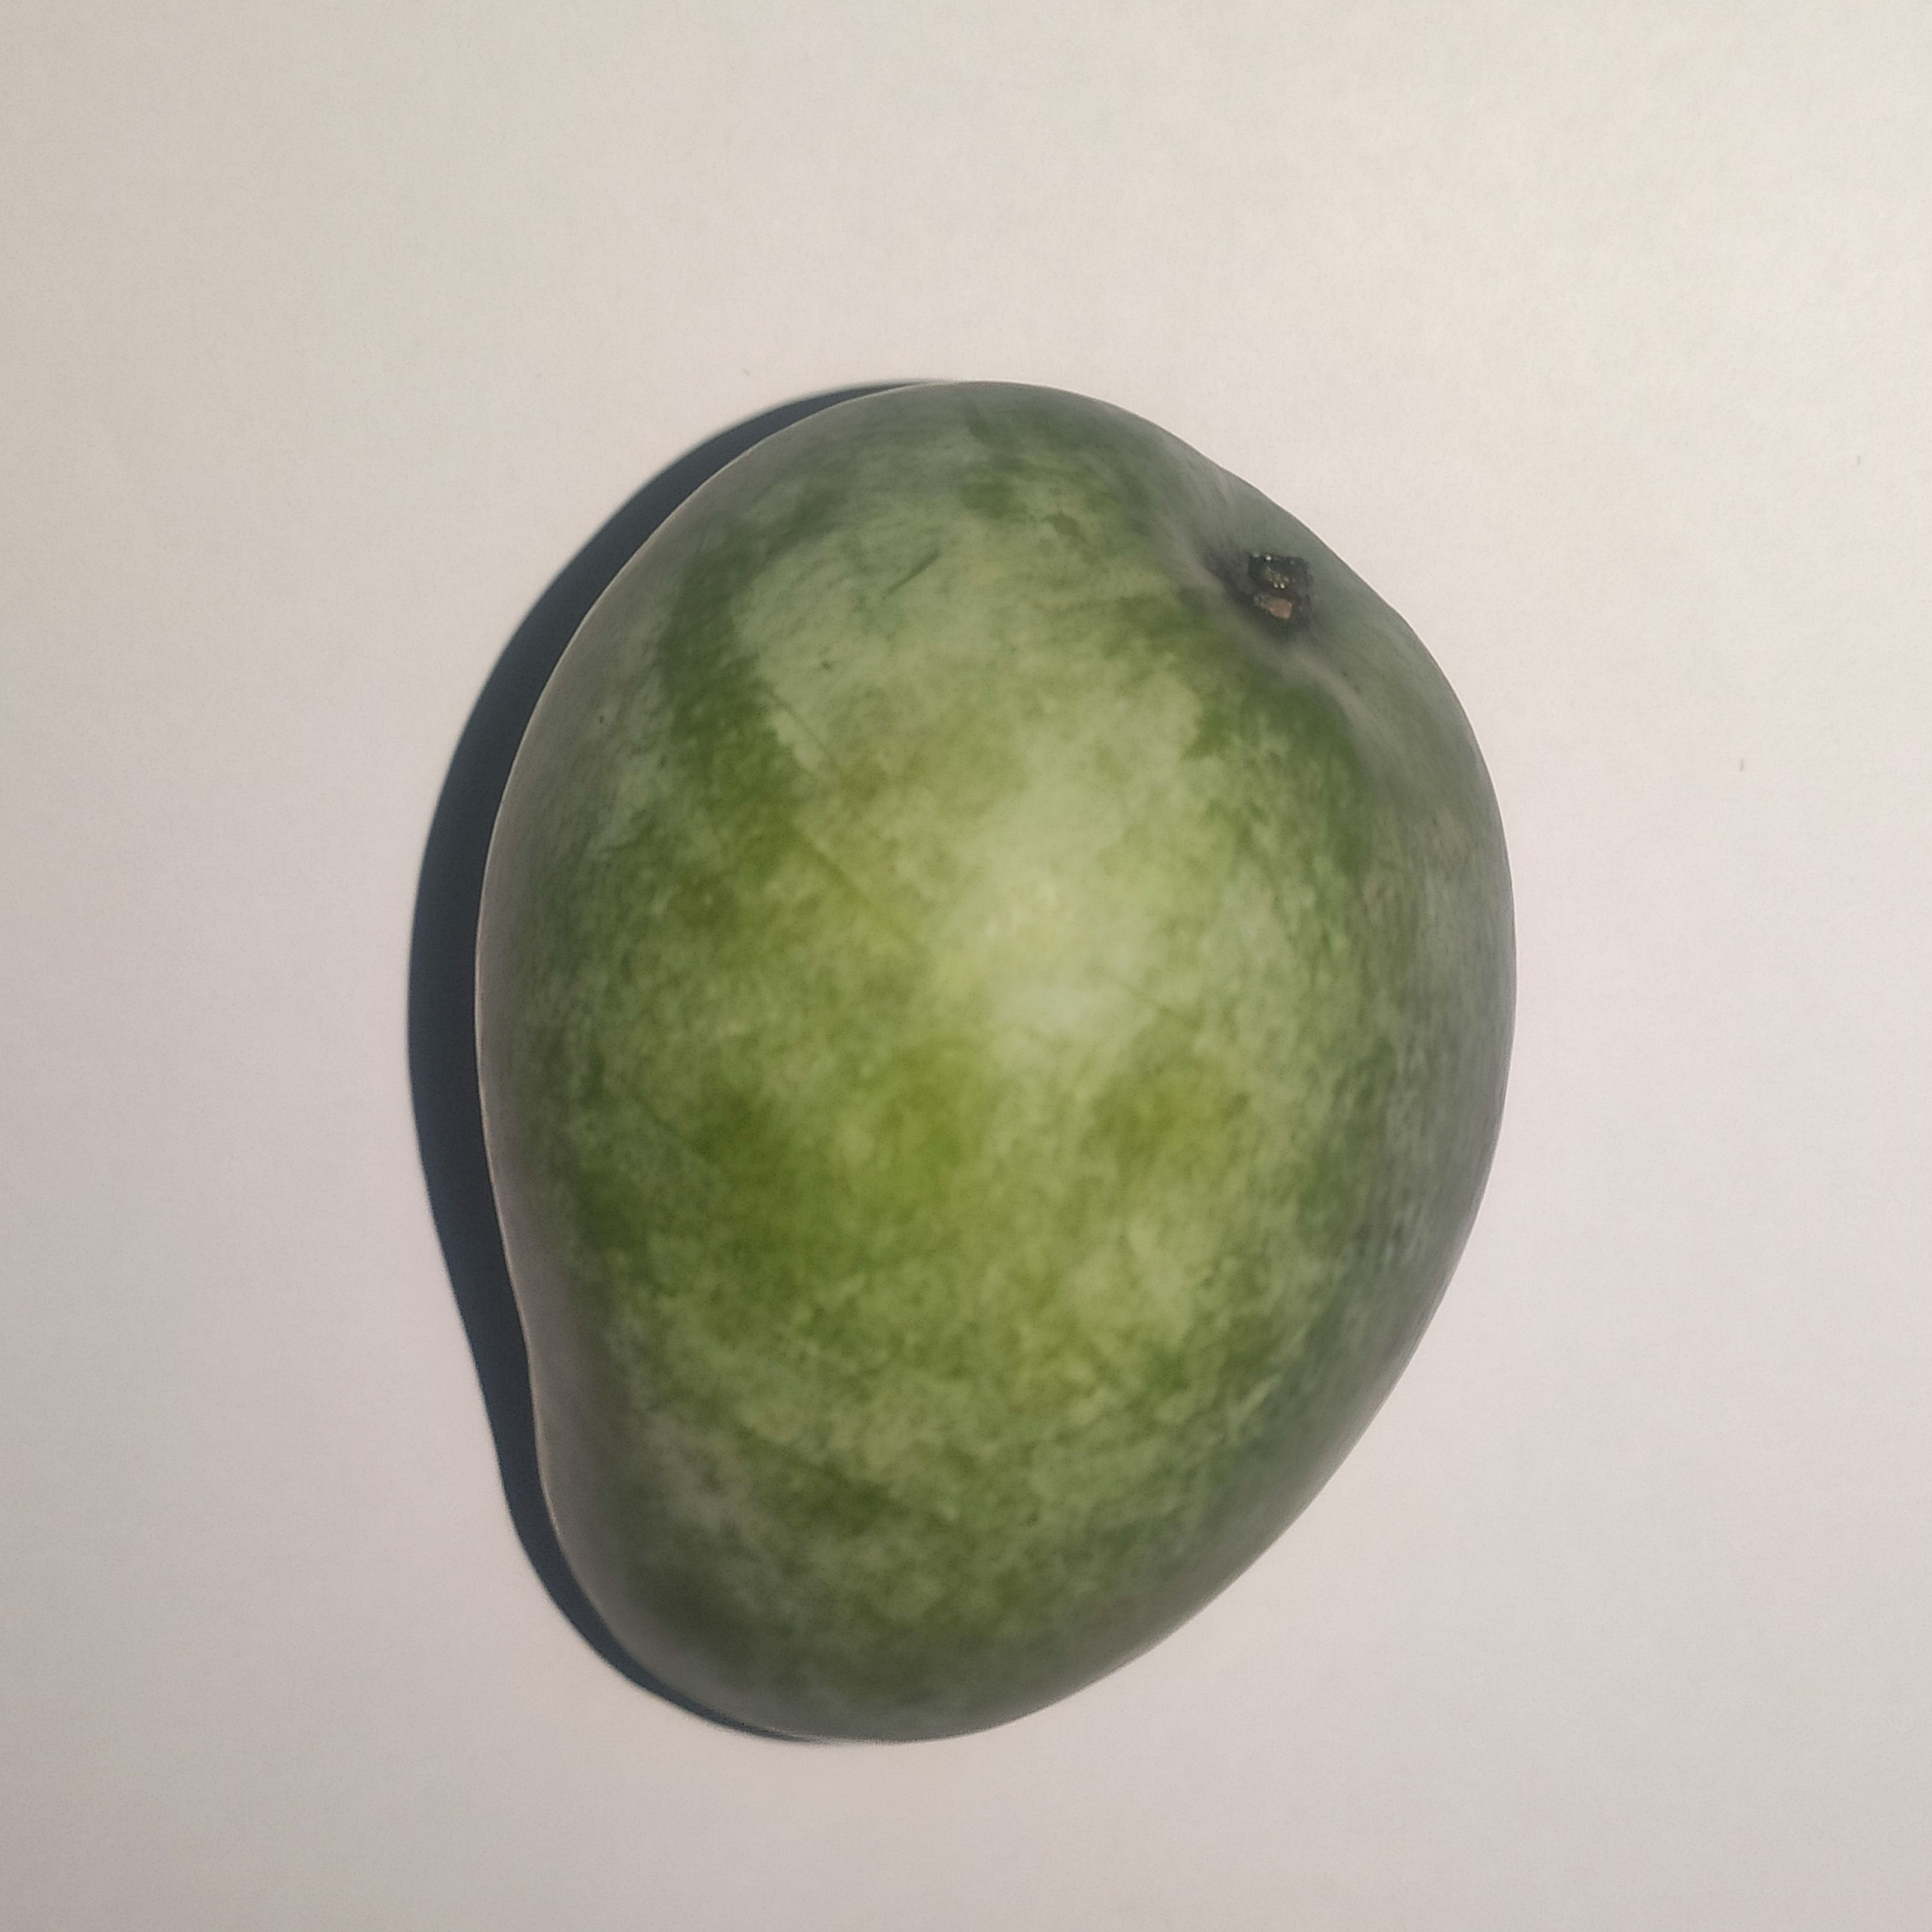
Fruit: mango
Grade: 1st-grade